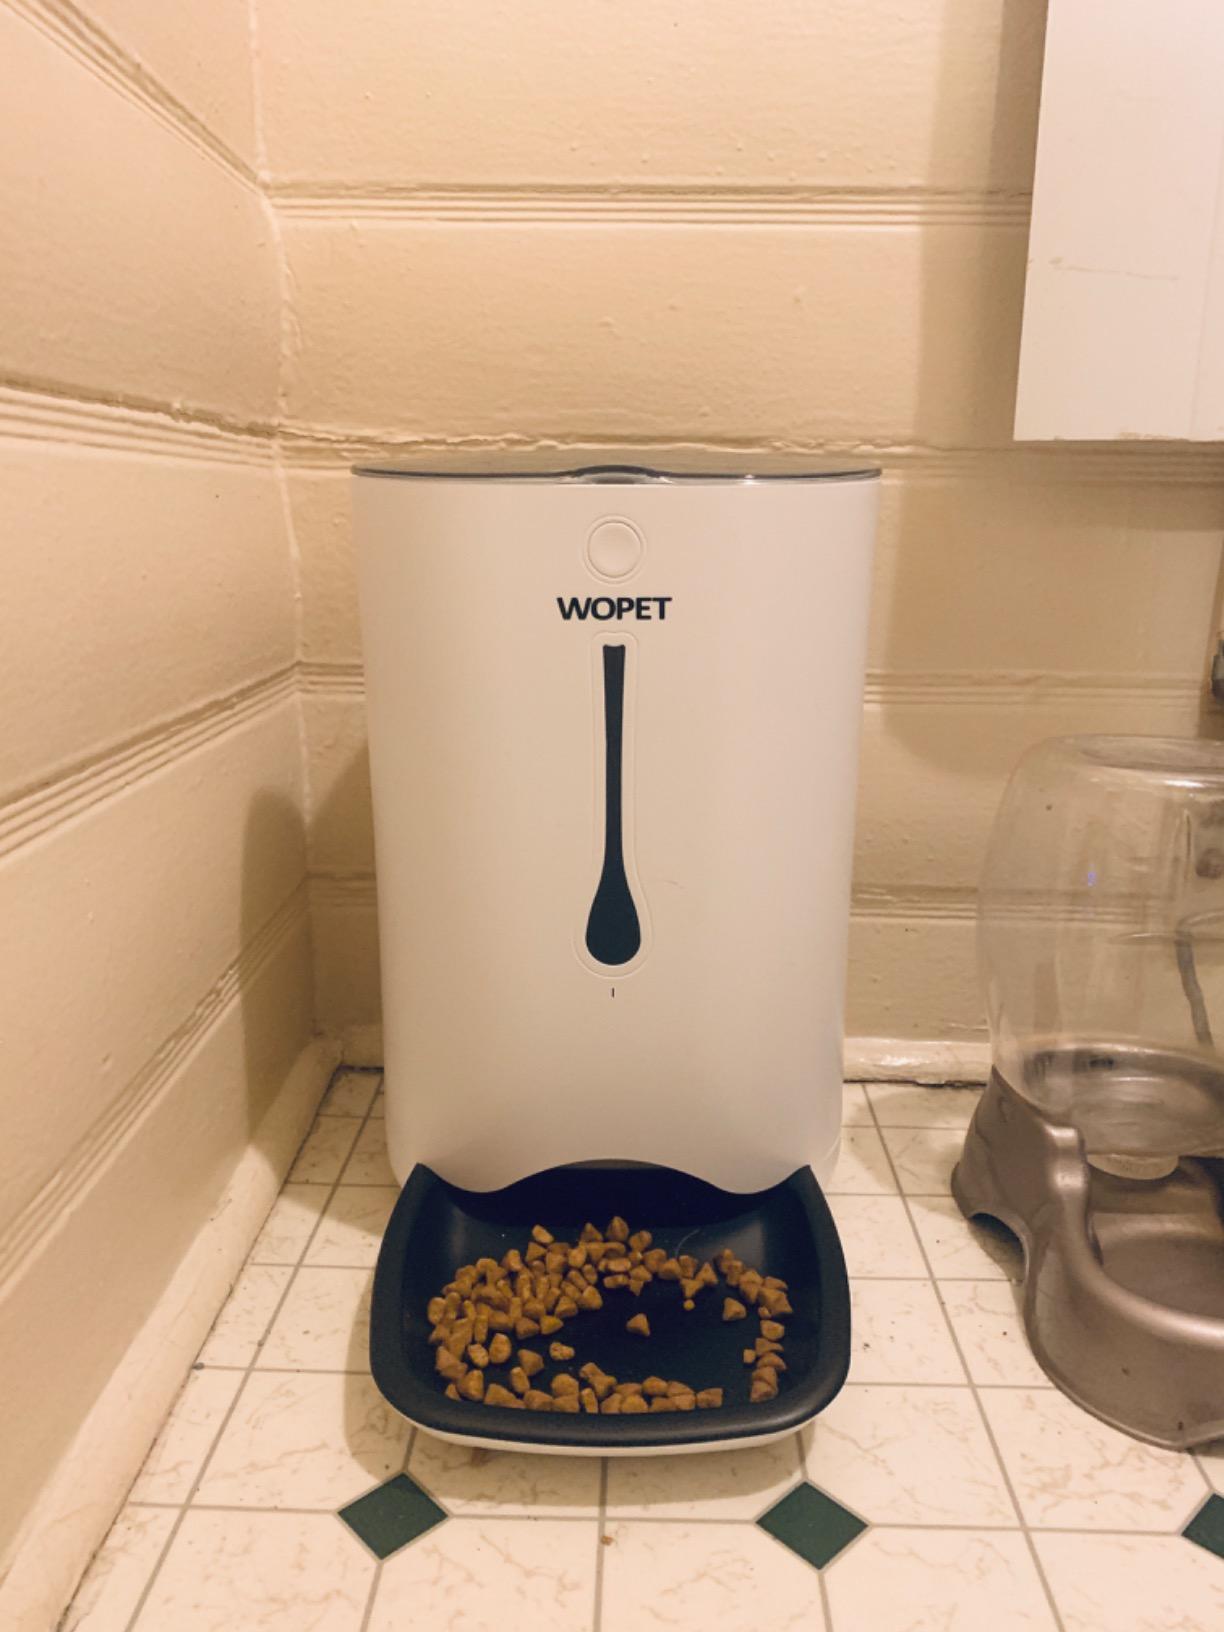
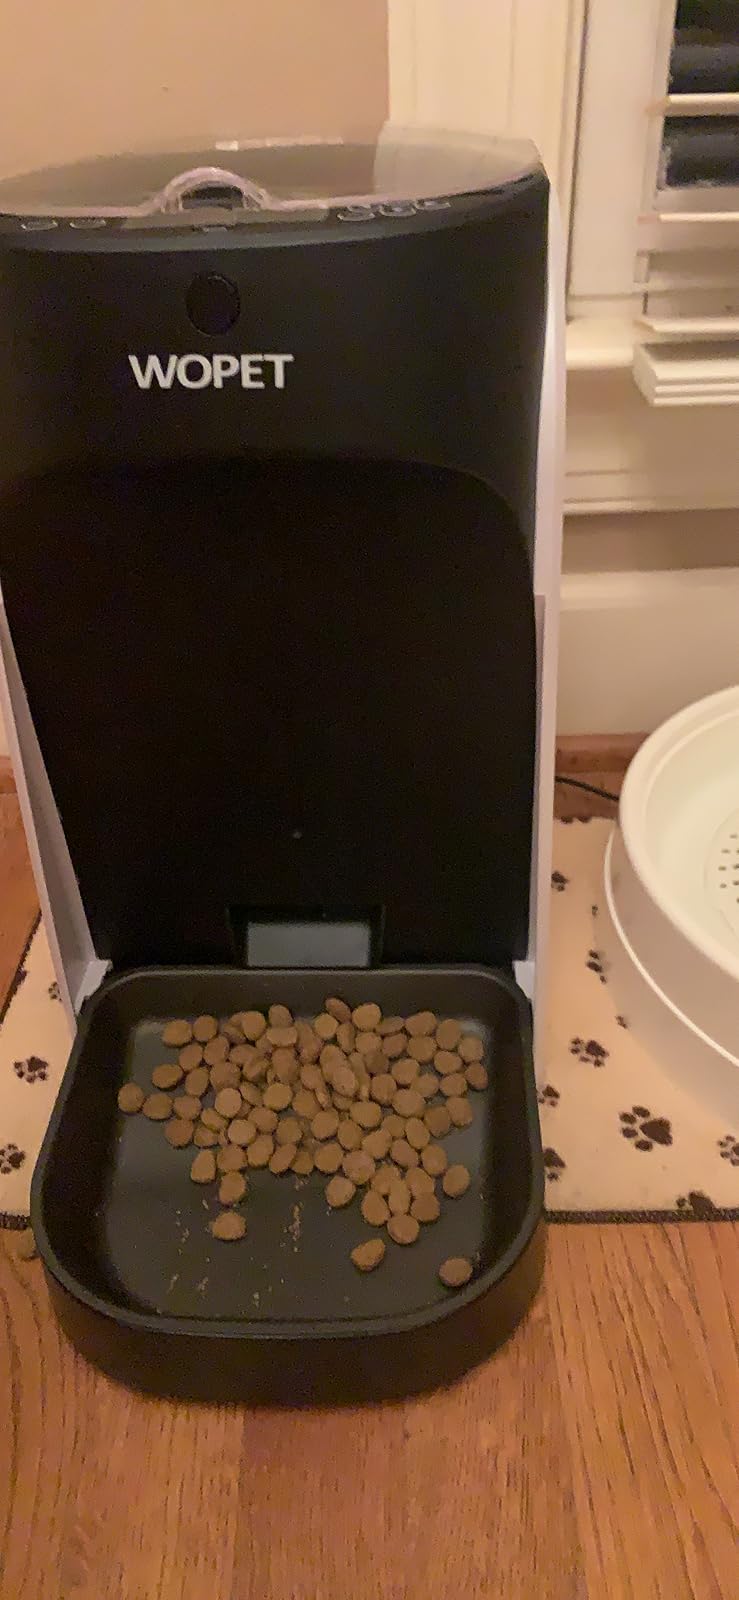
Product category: items_feeder
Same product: no